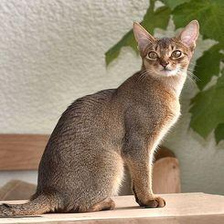
Species: cat
Breed: Abyssinian